The Adventures of Tintin

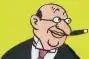
The character of Mr. Bohlwinkel has been criticised as a negative Jewish stereotype.

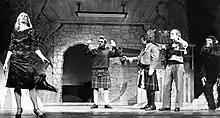
"Tintin and the Black Island" at the Arts Theatre in the West End of London, by the Unicorn Theatre Company, in 1980–81

The earliest stories in "The Adventures of Tintin" have been criticised for animal cruelty; colonialism; violence; and ethnocentric, caricatured portrayals of non-Europeans. While the Hergé Foundation has presented such criticism as naïveté and scholars of Hergé such as Harry Thompson have said that "Hergé did what he was told by the Abbé Wallez", Hergé himself felt that his background made it impossible to avoid prejudice, stating: "I was fed the prejudices of the bourgeois society that surrounded me".